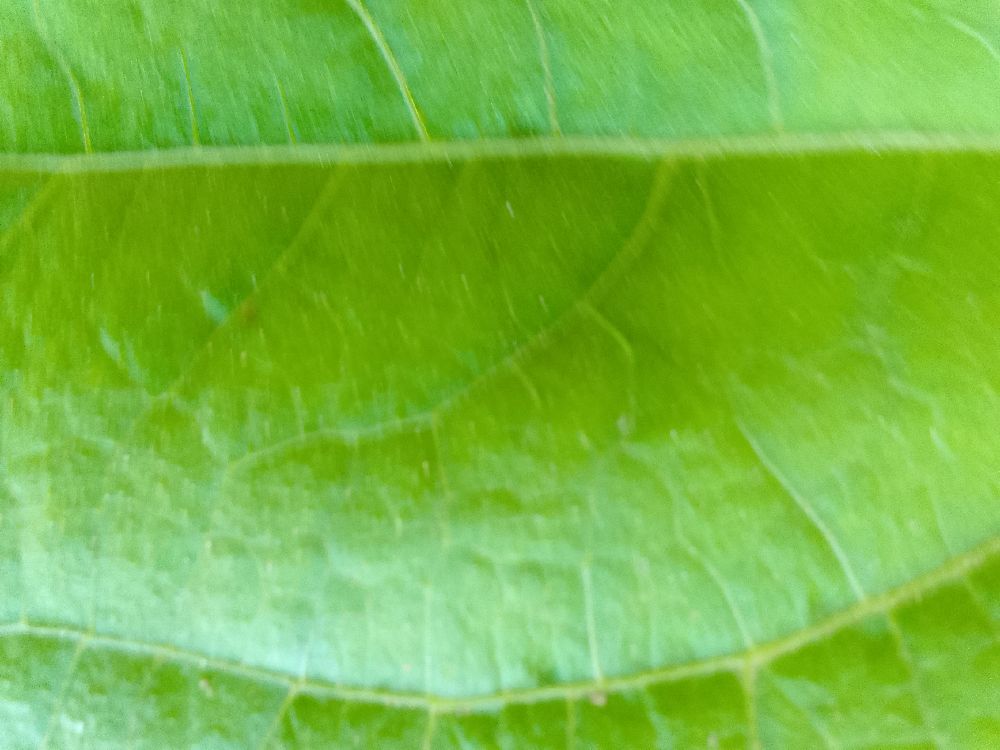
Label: healthy